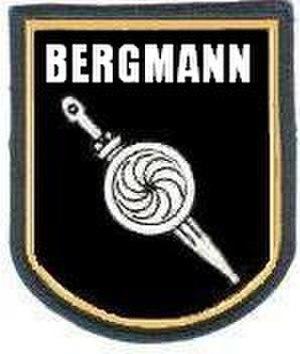
Le Sonderverband Bergmann était une unité spéciale de la Wehrmacht formée le 14 octobre 1941 à Neuhammer à partir de volontaires géorgiens, nord-caucasiens, arméniens et azéris. Une partie des officiers étaient des Caucasiens émigrés en France après la guerre civile russe. Commandé par le Oberleutnant professeur Theodor Oberländer, ce groupe utilisait le nationalisme et les sentiments anti-soviétiques des Caucasiens pour recruter des soldats.